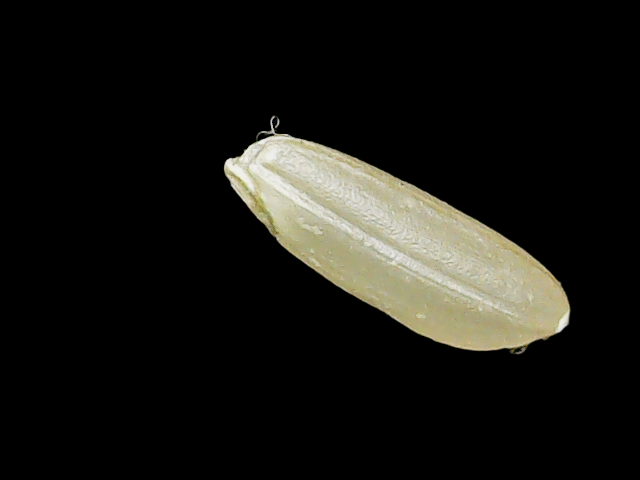
Rice variety: Binadhan17